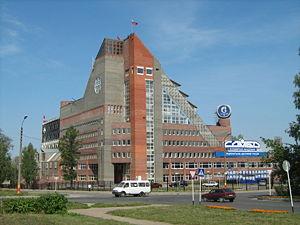
L'oblast de Nijni Novgorod est une subdivision administrative de la fédération de Russie. Sa capitale administrative est la ville de Nijni Novgorod, qui est la quatrième ville de Russie par sa population.